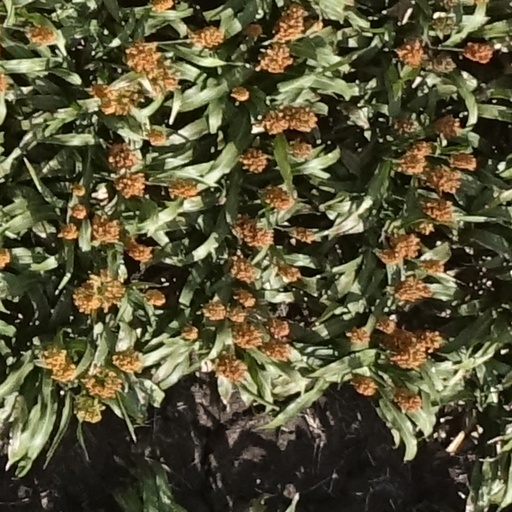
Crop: sorghum